Karim Akbari Mobarakeh

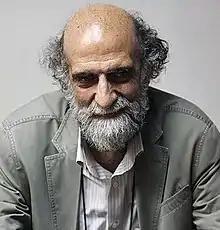

Karim Akbari Mobarakeh (6 June 1953 – 29 October 2020) was an Iranian actor and film director, well known for the cast of Abd-al-Rahman ibn Muljam in "Imam Ali" series. He acted in "Mokhtarnameh" as Ahmar ibn Shomait.